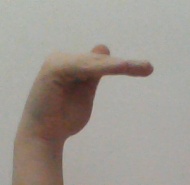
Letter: khaa